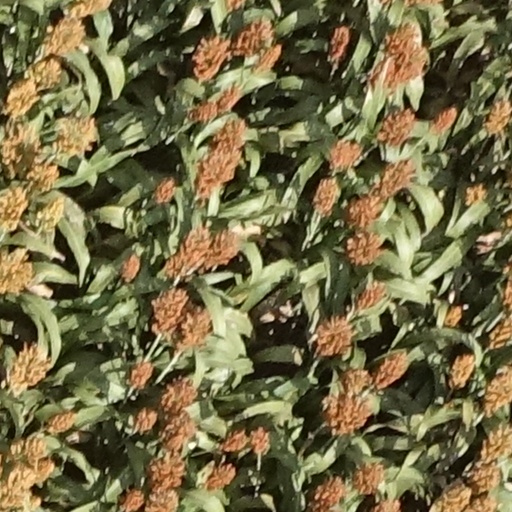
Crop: sorghum